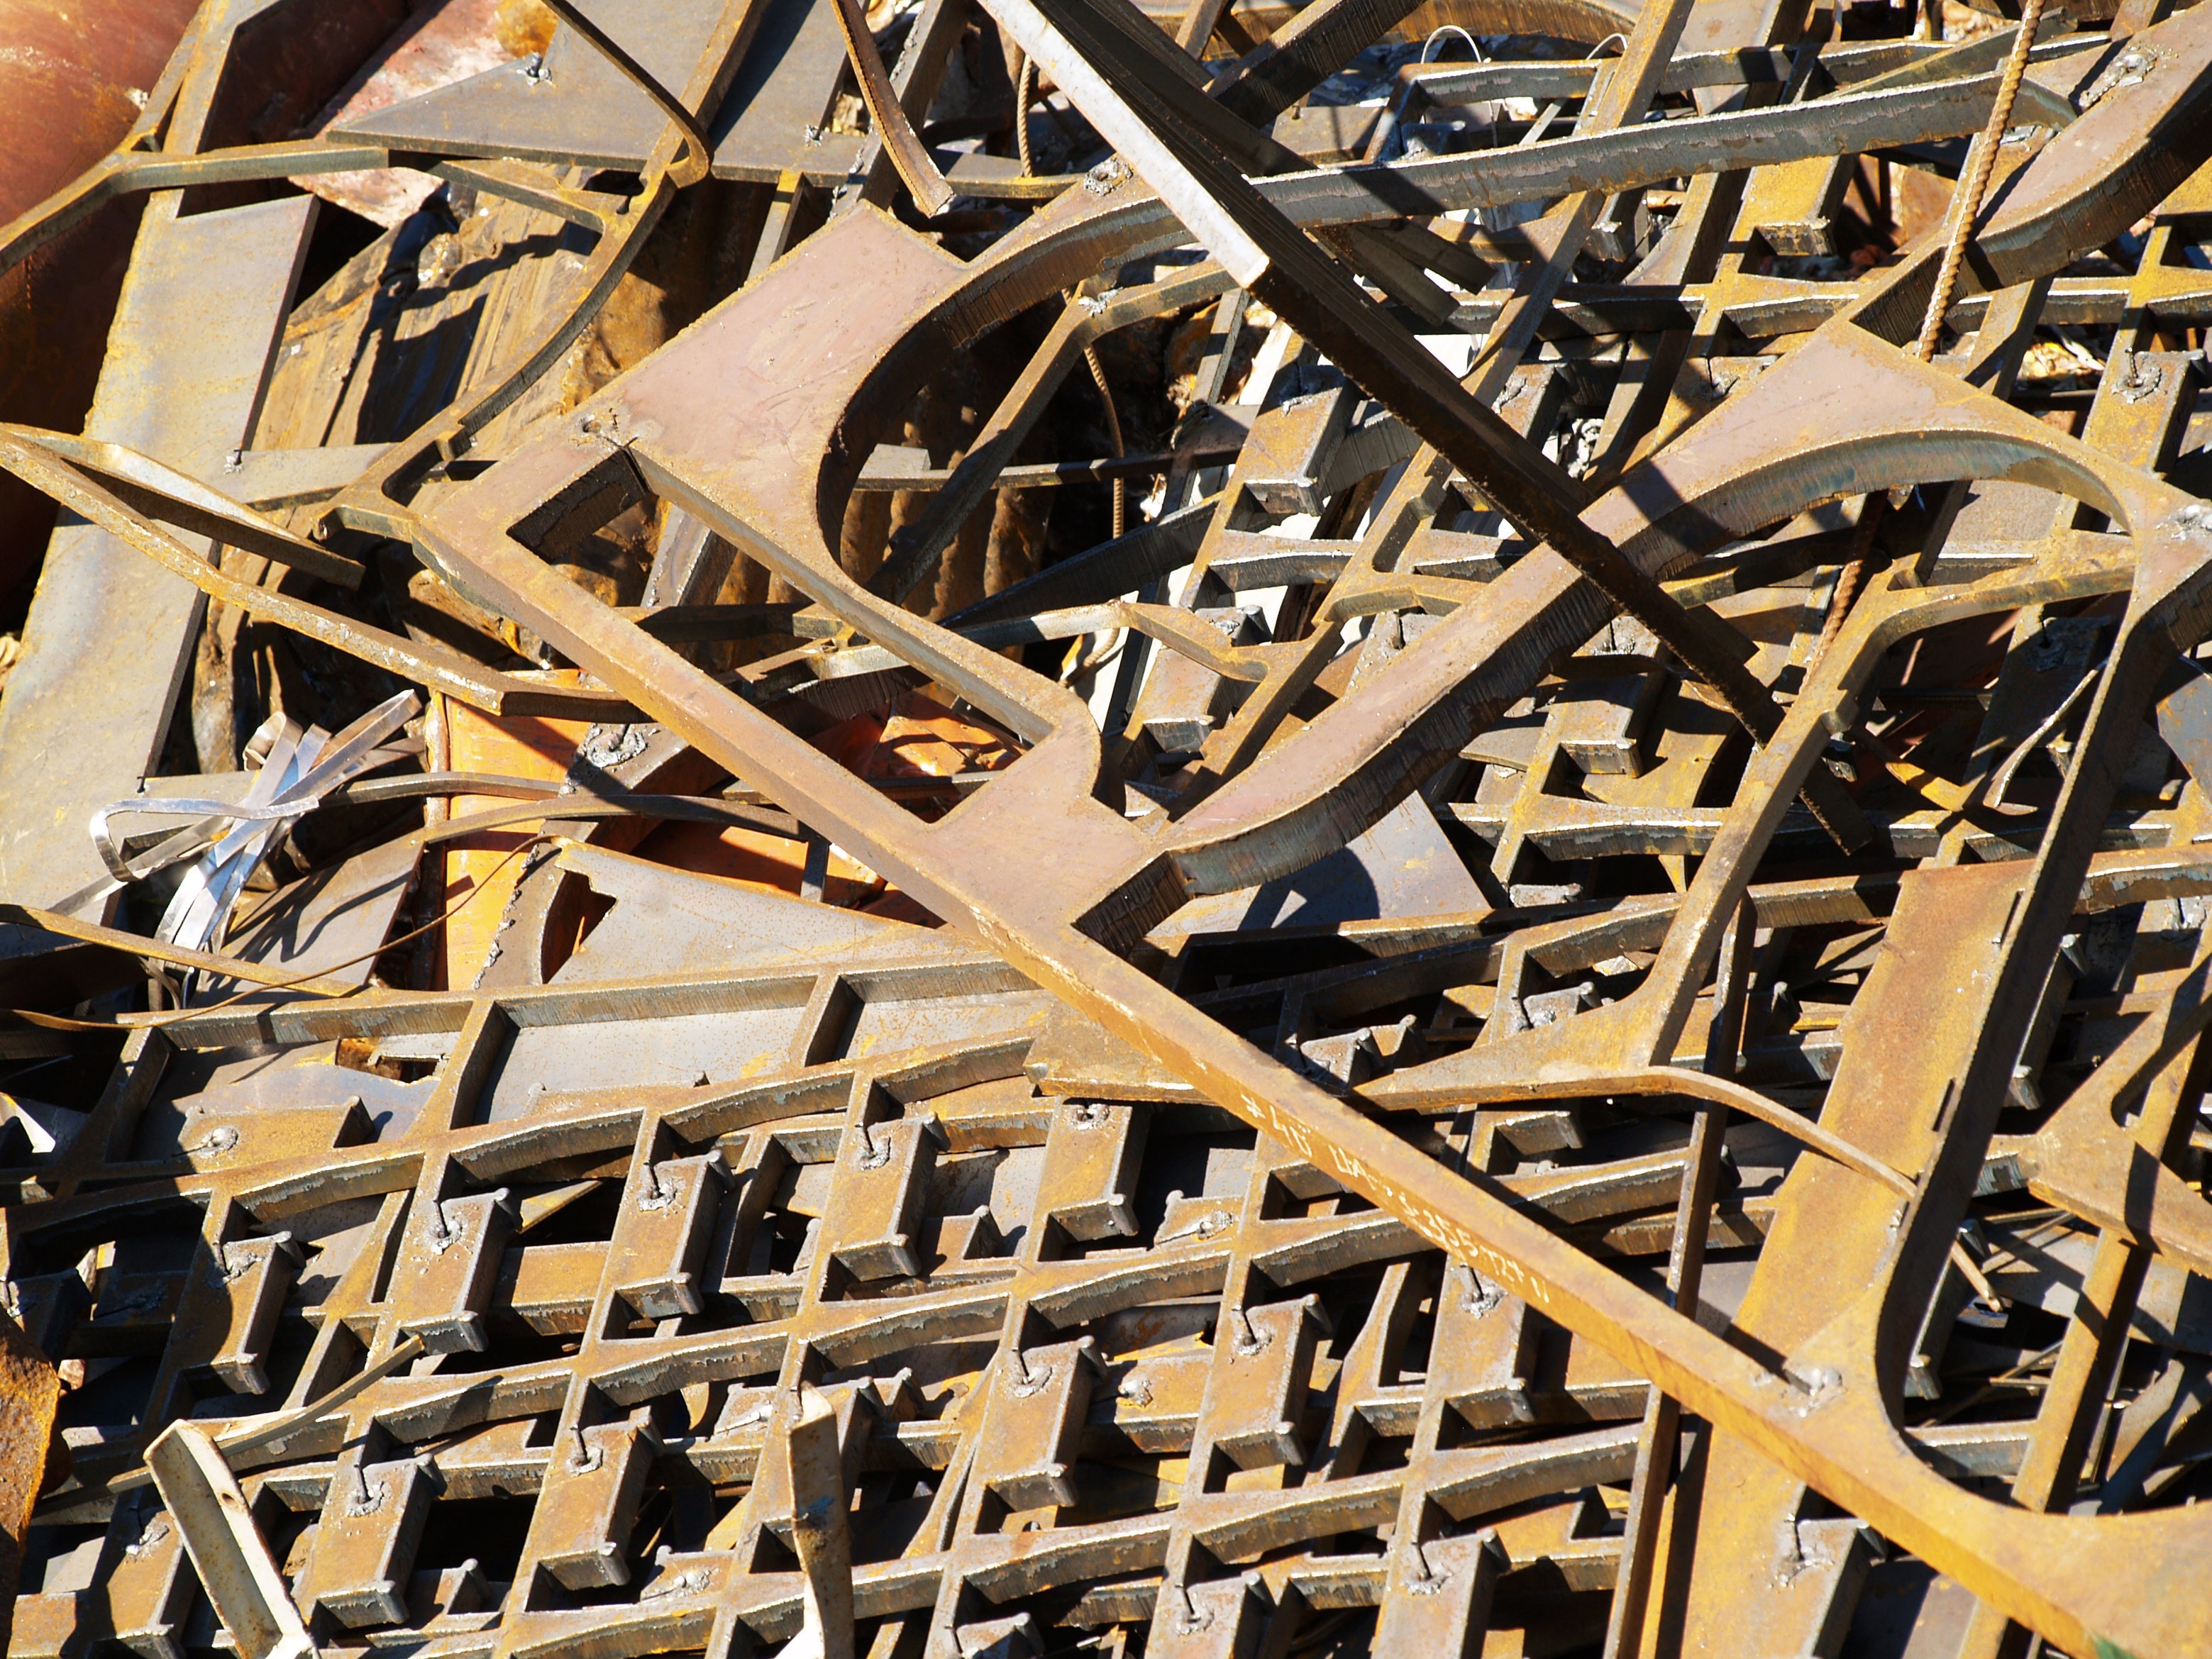
wood, rust, pattern, line, metal, art, design, symmetry, textura, iron, scrap